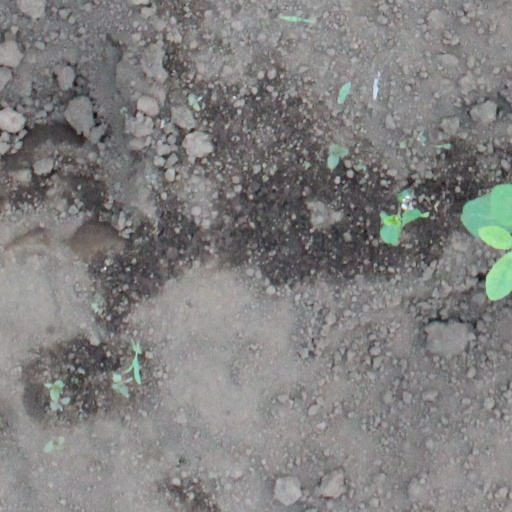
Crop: soybean